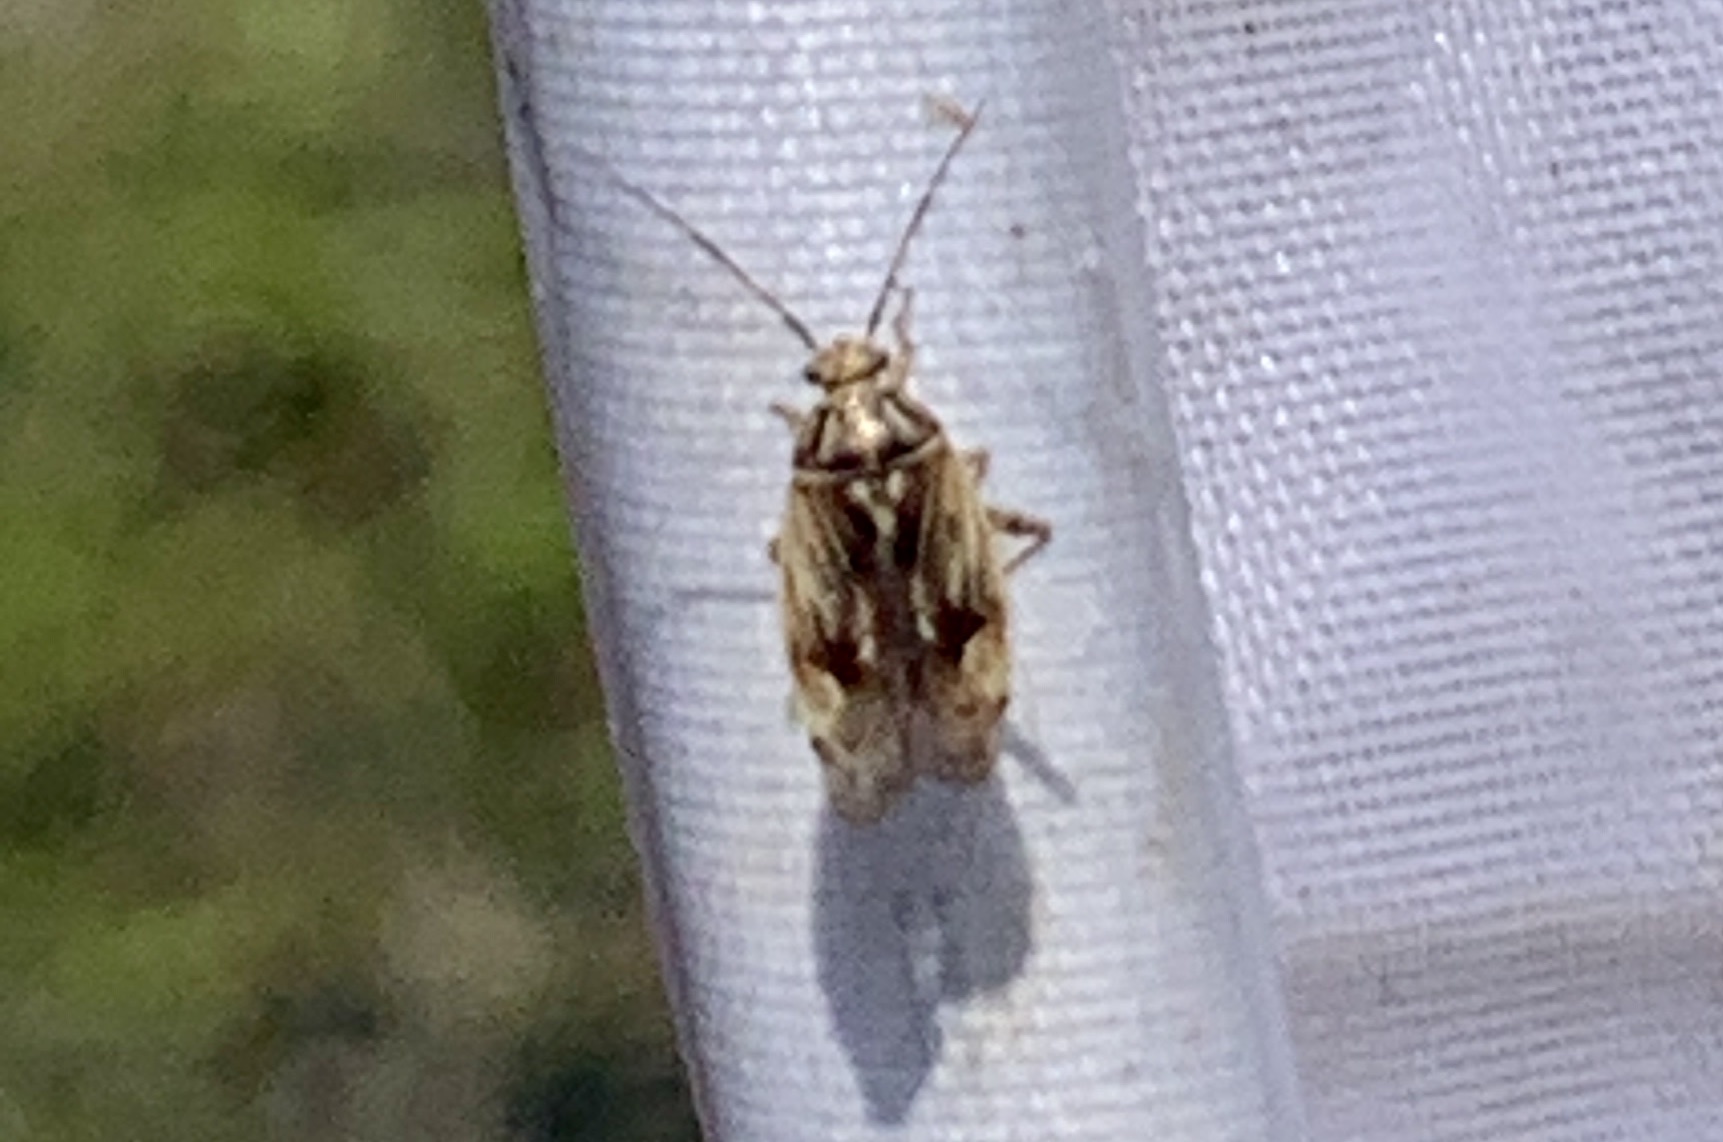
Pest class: lygus_bug